Arryn Zech

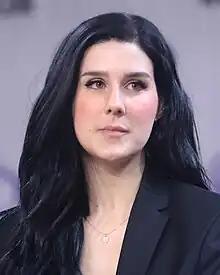
Zech in 2023

Arryn Zech (born October 4, 1990) is an American voice actress. She is best known for voicing Blake Belladonna in the animated web series "RWBY" and Dr. Emily Grey in the "Halo" machinina series "Red vs. Blue".